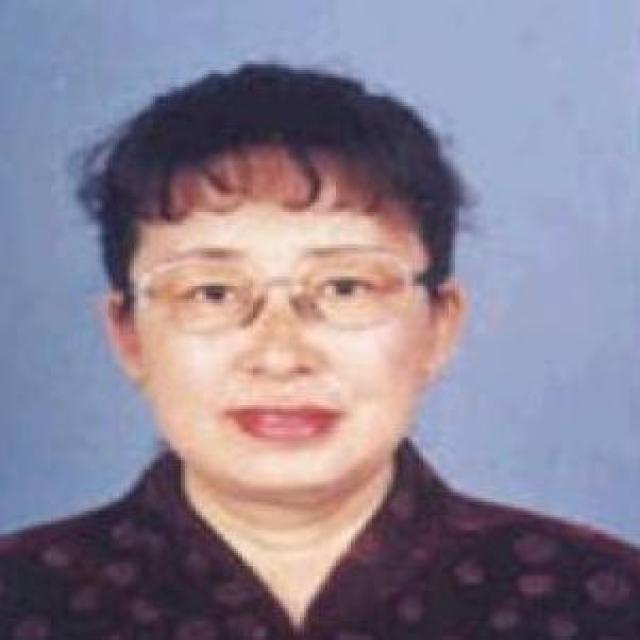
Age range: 45-64